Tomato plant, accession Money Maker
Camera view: tilt-top (135 deg); turntable rotation: 60 degrees
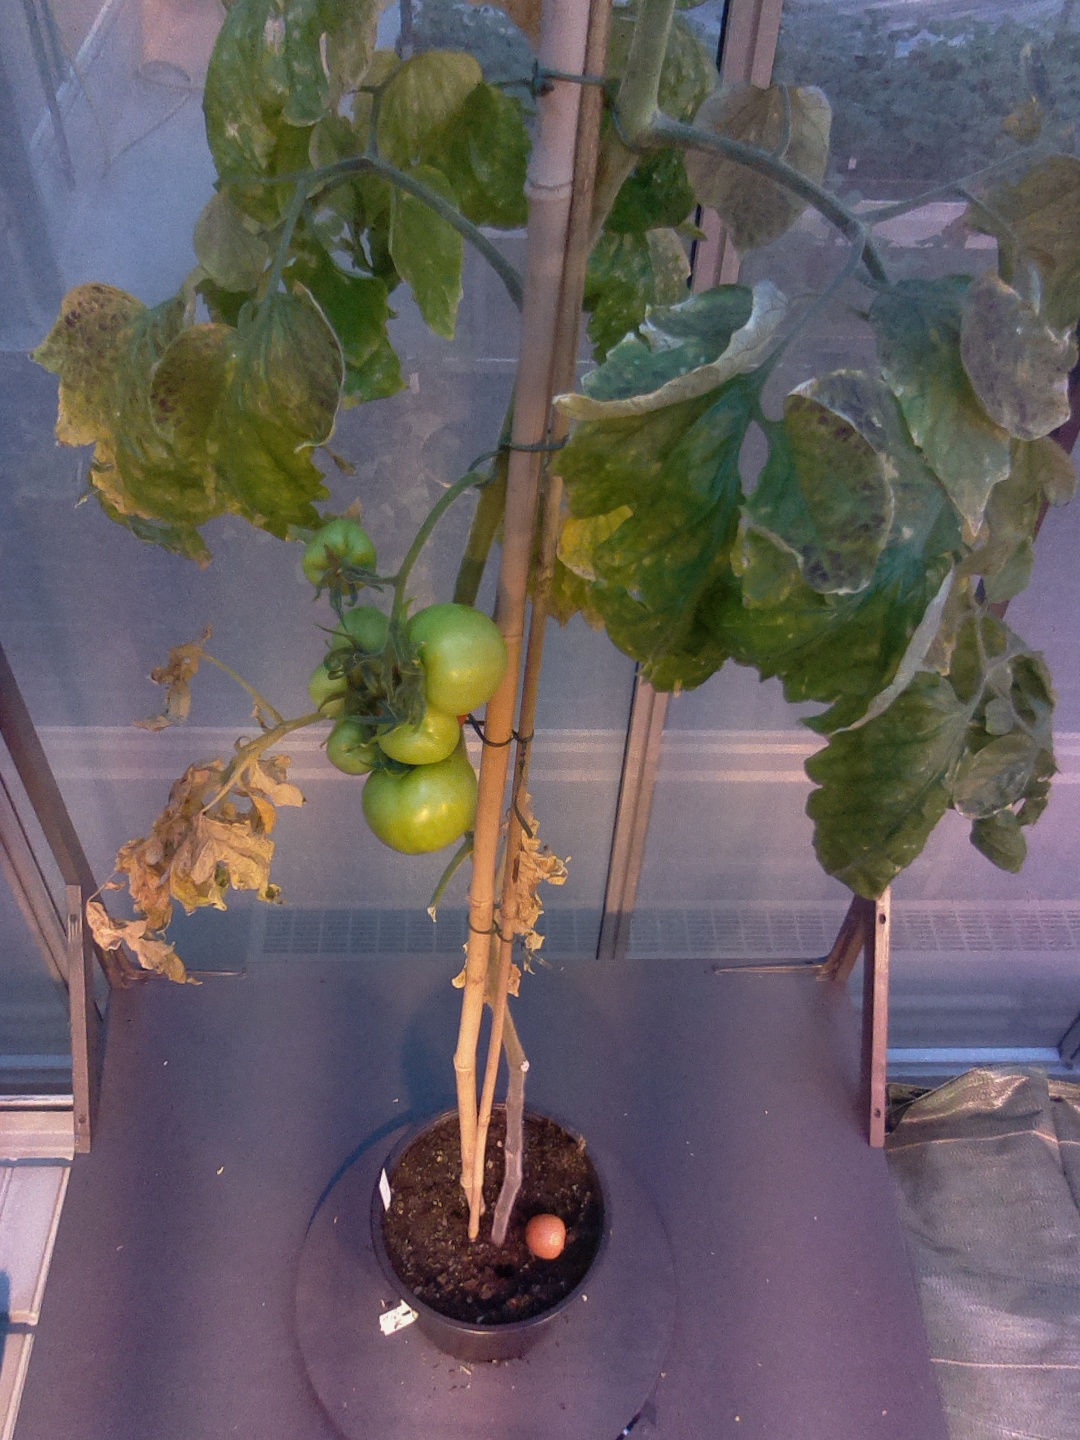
BBCH growth stage 81: 10%-20% of fruits show typical fully ripe color